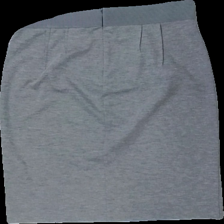
View: back
Type: Skirt
Category: Ladies
Brand: Inwear
Colors: Grey
Material: ?
Cut: Regular
Size: 36
Season: All
Damage location: top left
Damage 2 location: bottom center
Damage 3 location: bottom left
Price range: <50
Recommended usage: Export
Description: grå kjol, nopprig